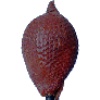
Label: Salak 1